National Gallery of Victoria Art School

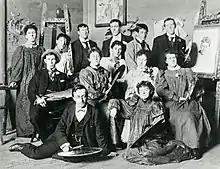
National Gallery of Victoria Art School students 1896

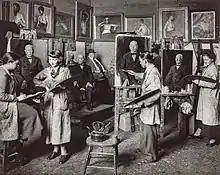
Melbourne National Gallery School life class in 1935 (L-R) Phyl Waterhouse, Alannah Coleman, Charles Bush, Jean Mcinnes and Miss Eastwood (posed not in front of their own canvases). On the walls; works by Hugh Ramsay, John Longstaff, Max Meldrum, James Quinn, Isaac Cohen and Charles Wheeler. Taken for "Table Talk" magazine

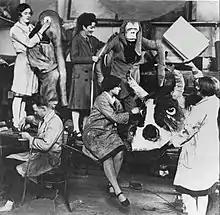
A group of students at the National Gallery of Victoria Art School with animal costumes c. 1930

The State Library of Victoria, a public library, opened in Melbourne in 1859, and from 1861 it housed a Museum of Art and a Picture Gallery, opened in 1864, both situated alongside the Public Library on Swanston Street between LaTrobe and Russell Streets. Its art collection was named the National Gallery of Victoria in 1869.